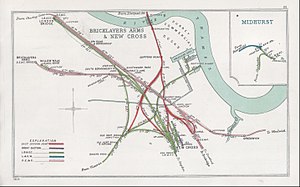
London Overground / Nuværende udviklinger / South London Line
1908-diagram af udfletninger nær Surrey Quays.
London Overground er et netværk af forstadstog i Storbritannien, der betjener store dele af London og Hertfordshire. Det har været opereret af London Overground Rail Operations siden 2007, som en del af National Rails netværk og under Transport for London's franchisekontrol og markedsføring. Det består af fem baner: East London Line, Gospel Oak to Barking Line, North London Line, West London Line og Watford DC Line. Fra ultimo 2012 inkluderes en sjette bane, South London Line, i Overground-systemet.